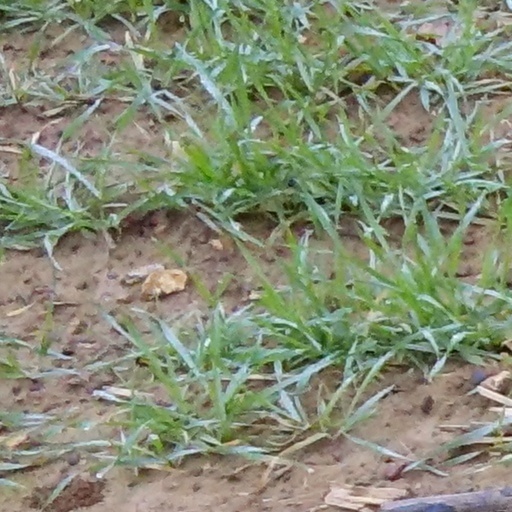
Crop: wheat